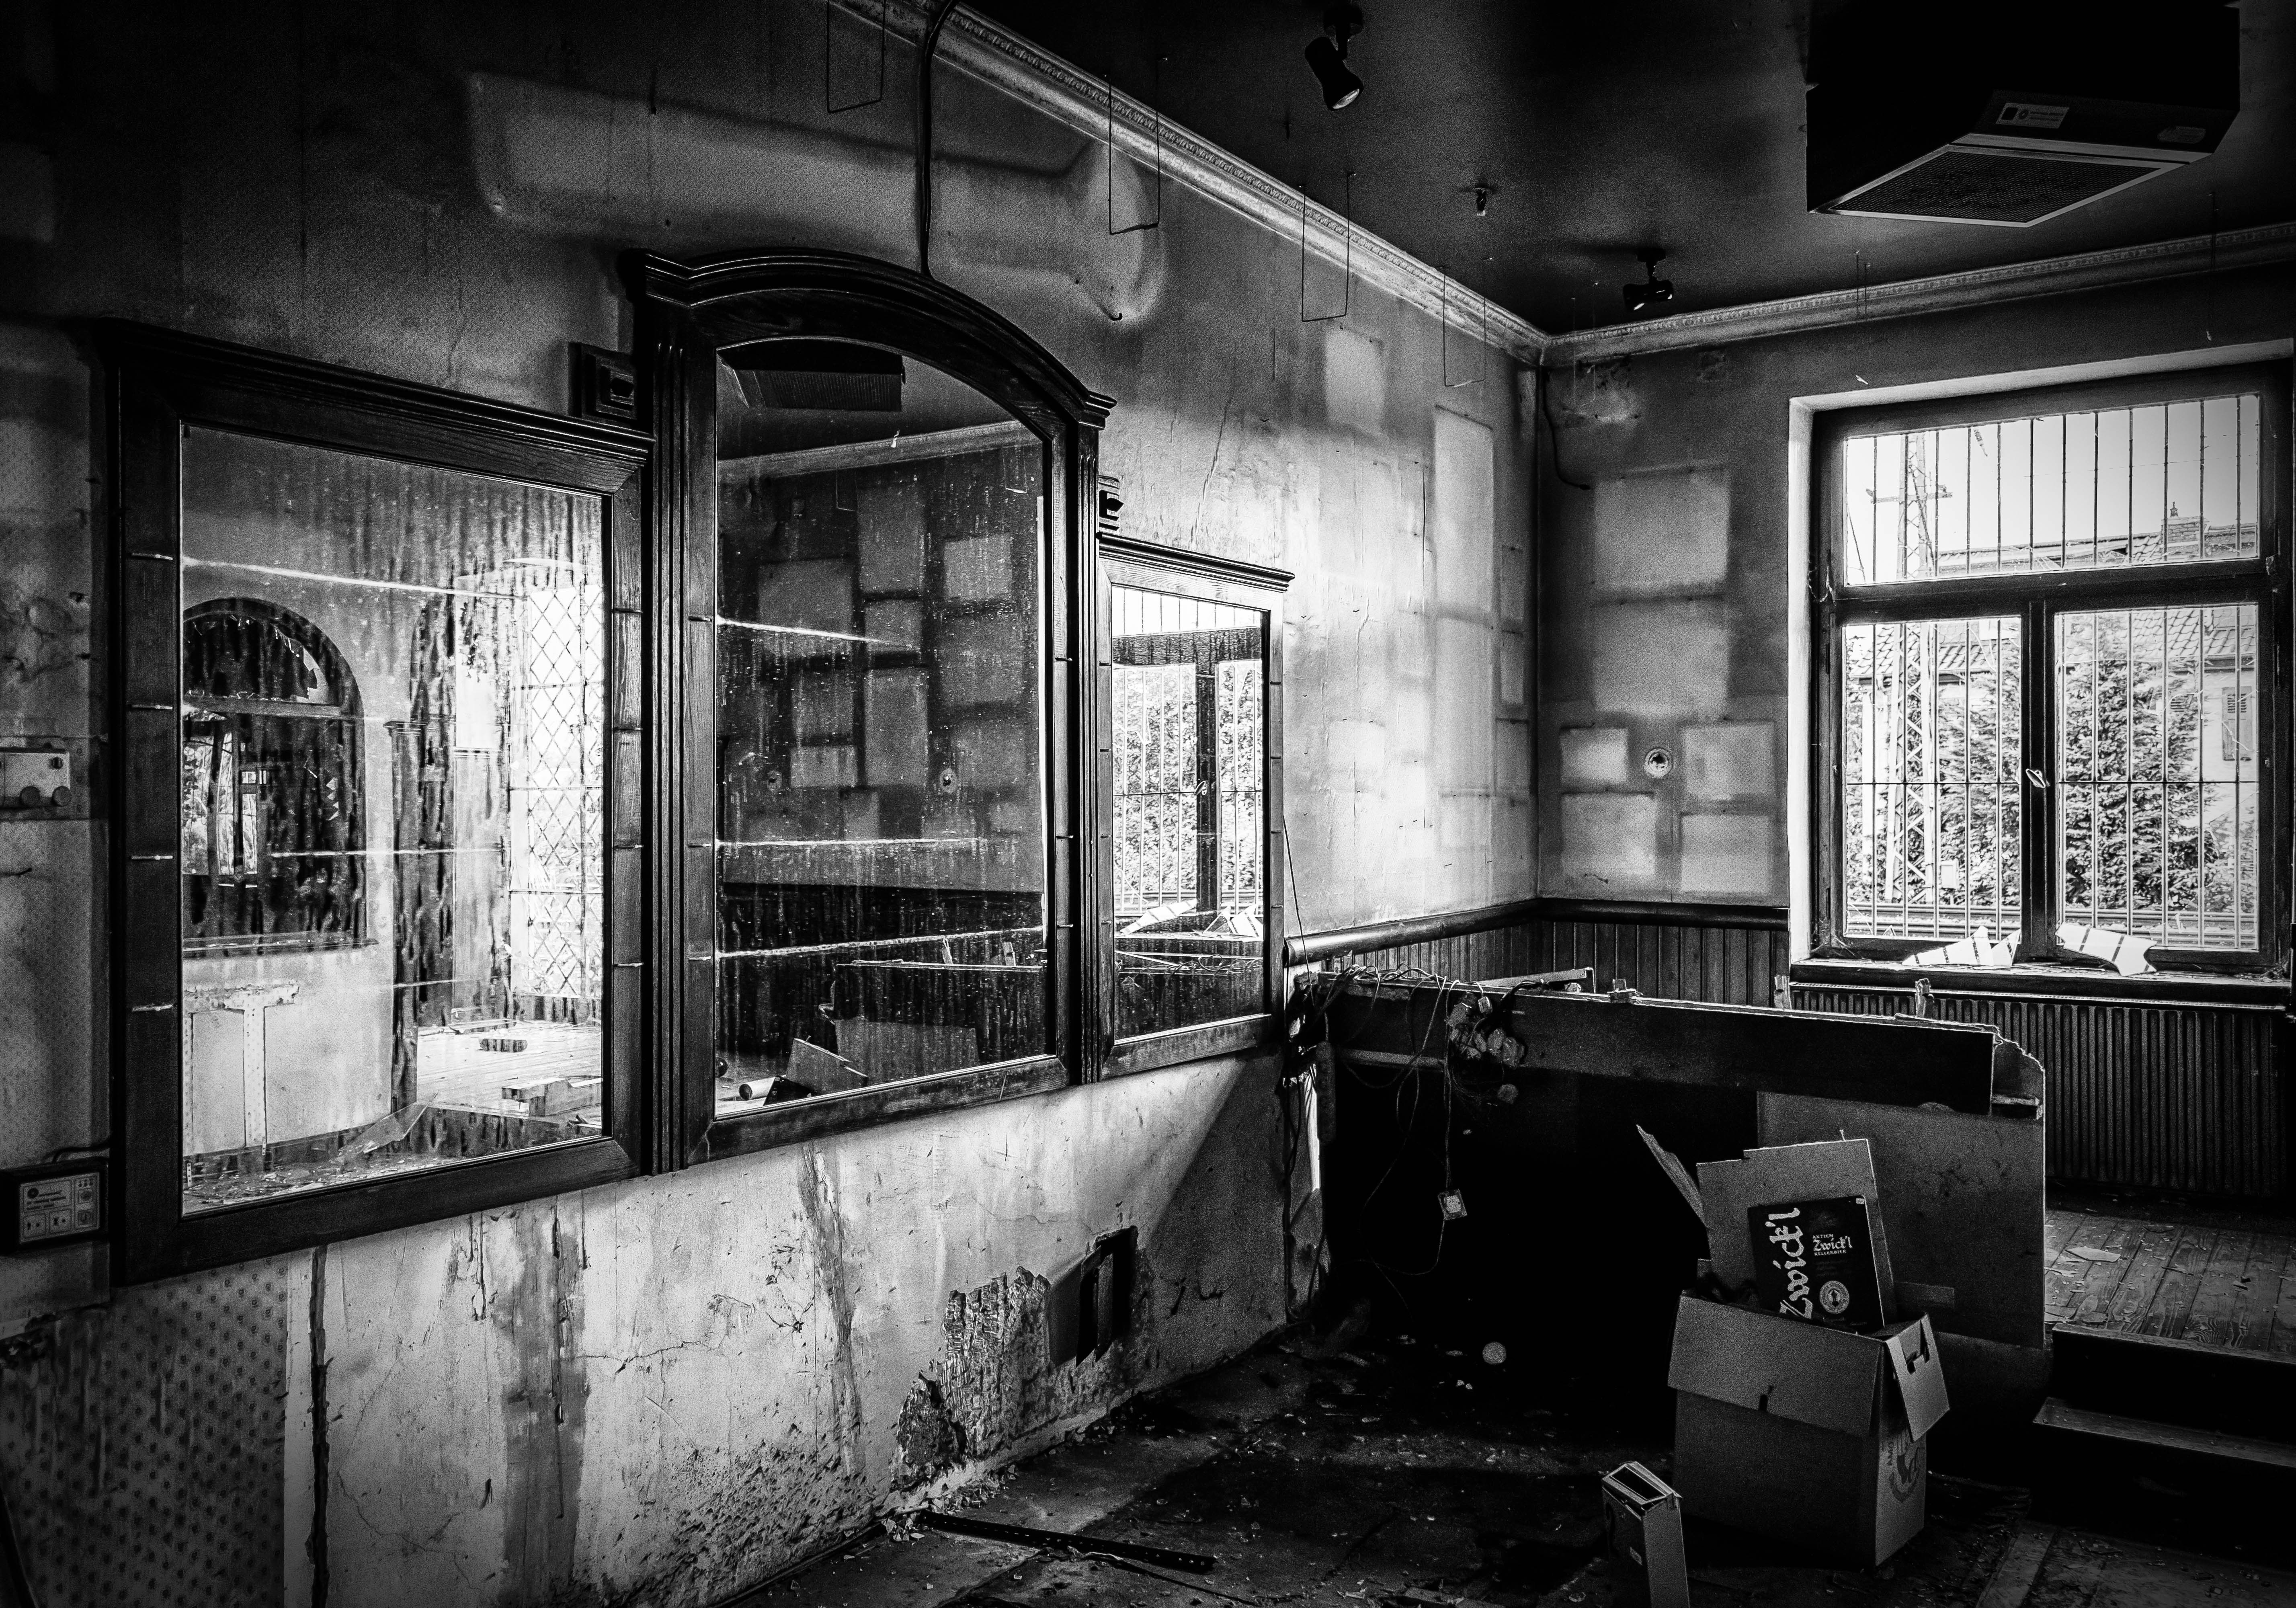
light, black and white, road, white, street, photography, house, window, building, atmosphere, bar, underground, darkness, decay, black, monochrome, black white, interior design, neglected, mirror, photograph, demolition, leave, pub, lost places, pforphoto, run down, urban area, monochrome photography, film noir